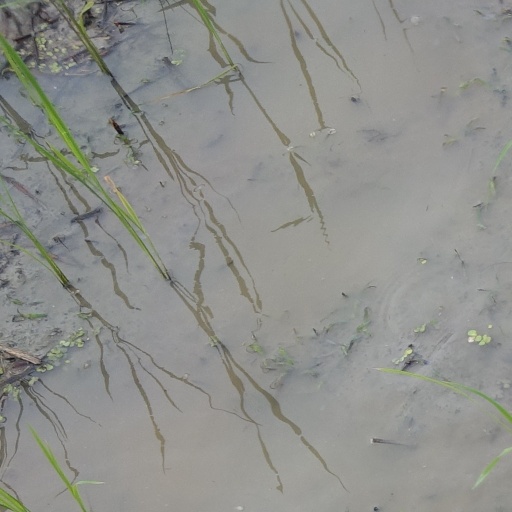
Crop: rice